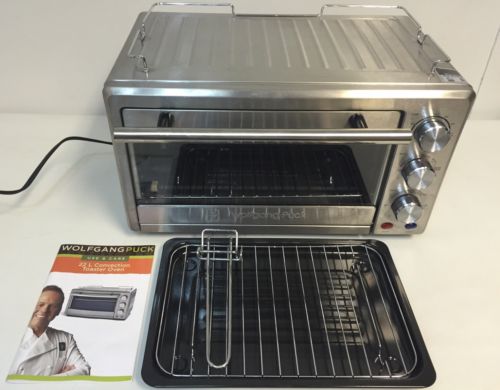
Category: toaster